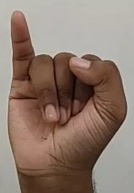
ASL sign: I